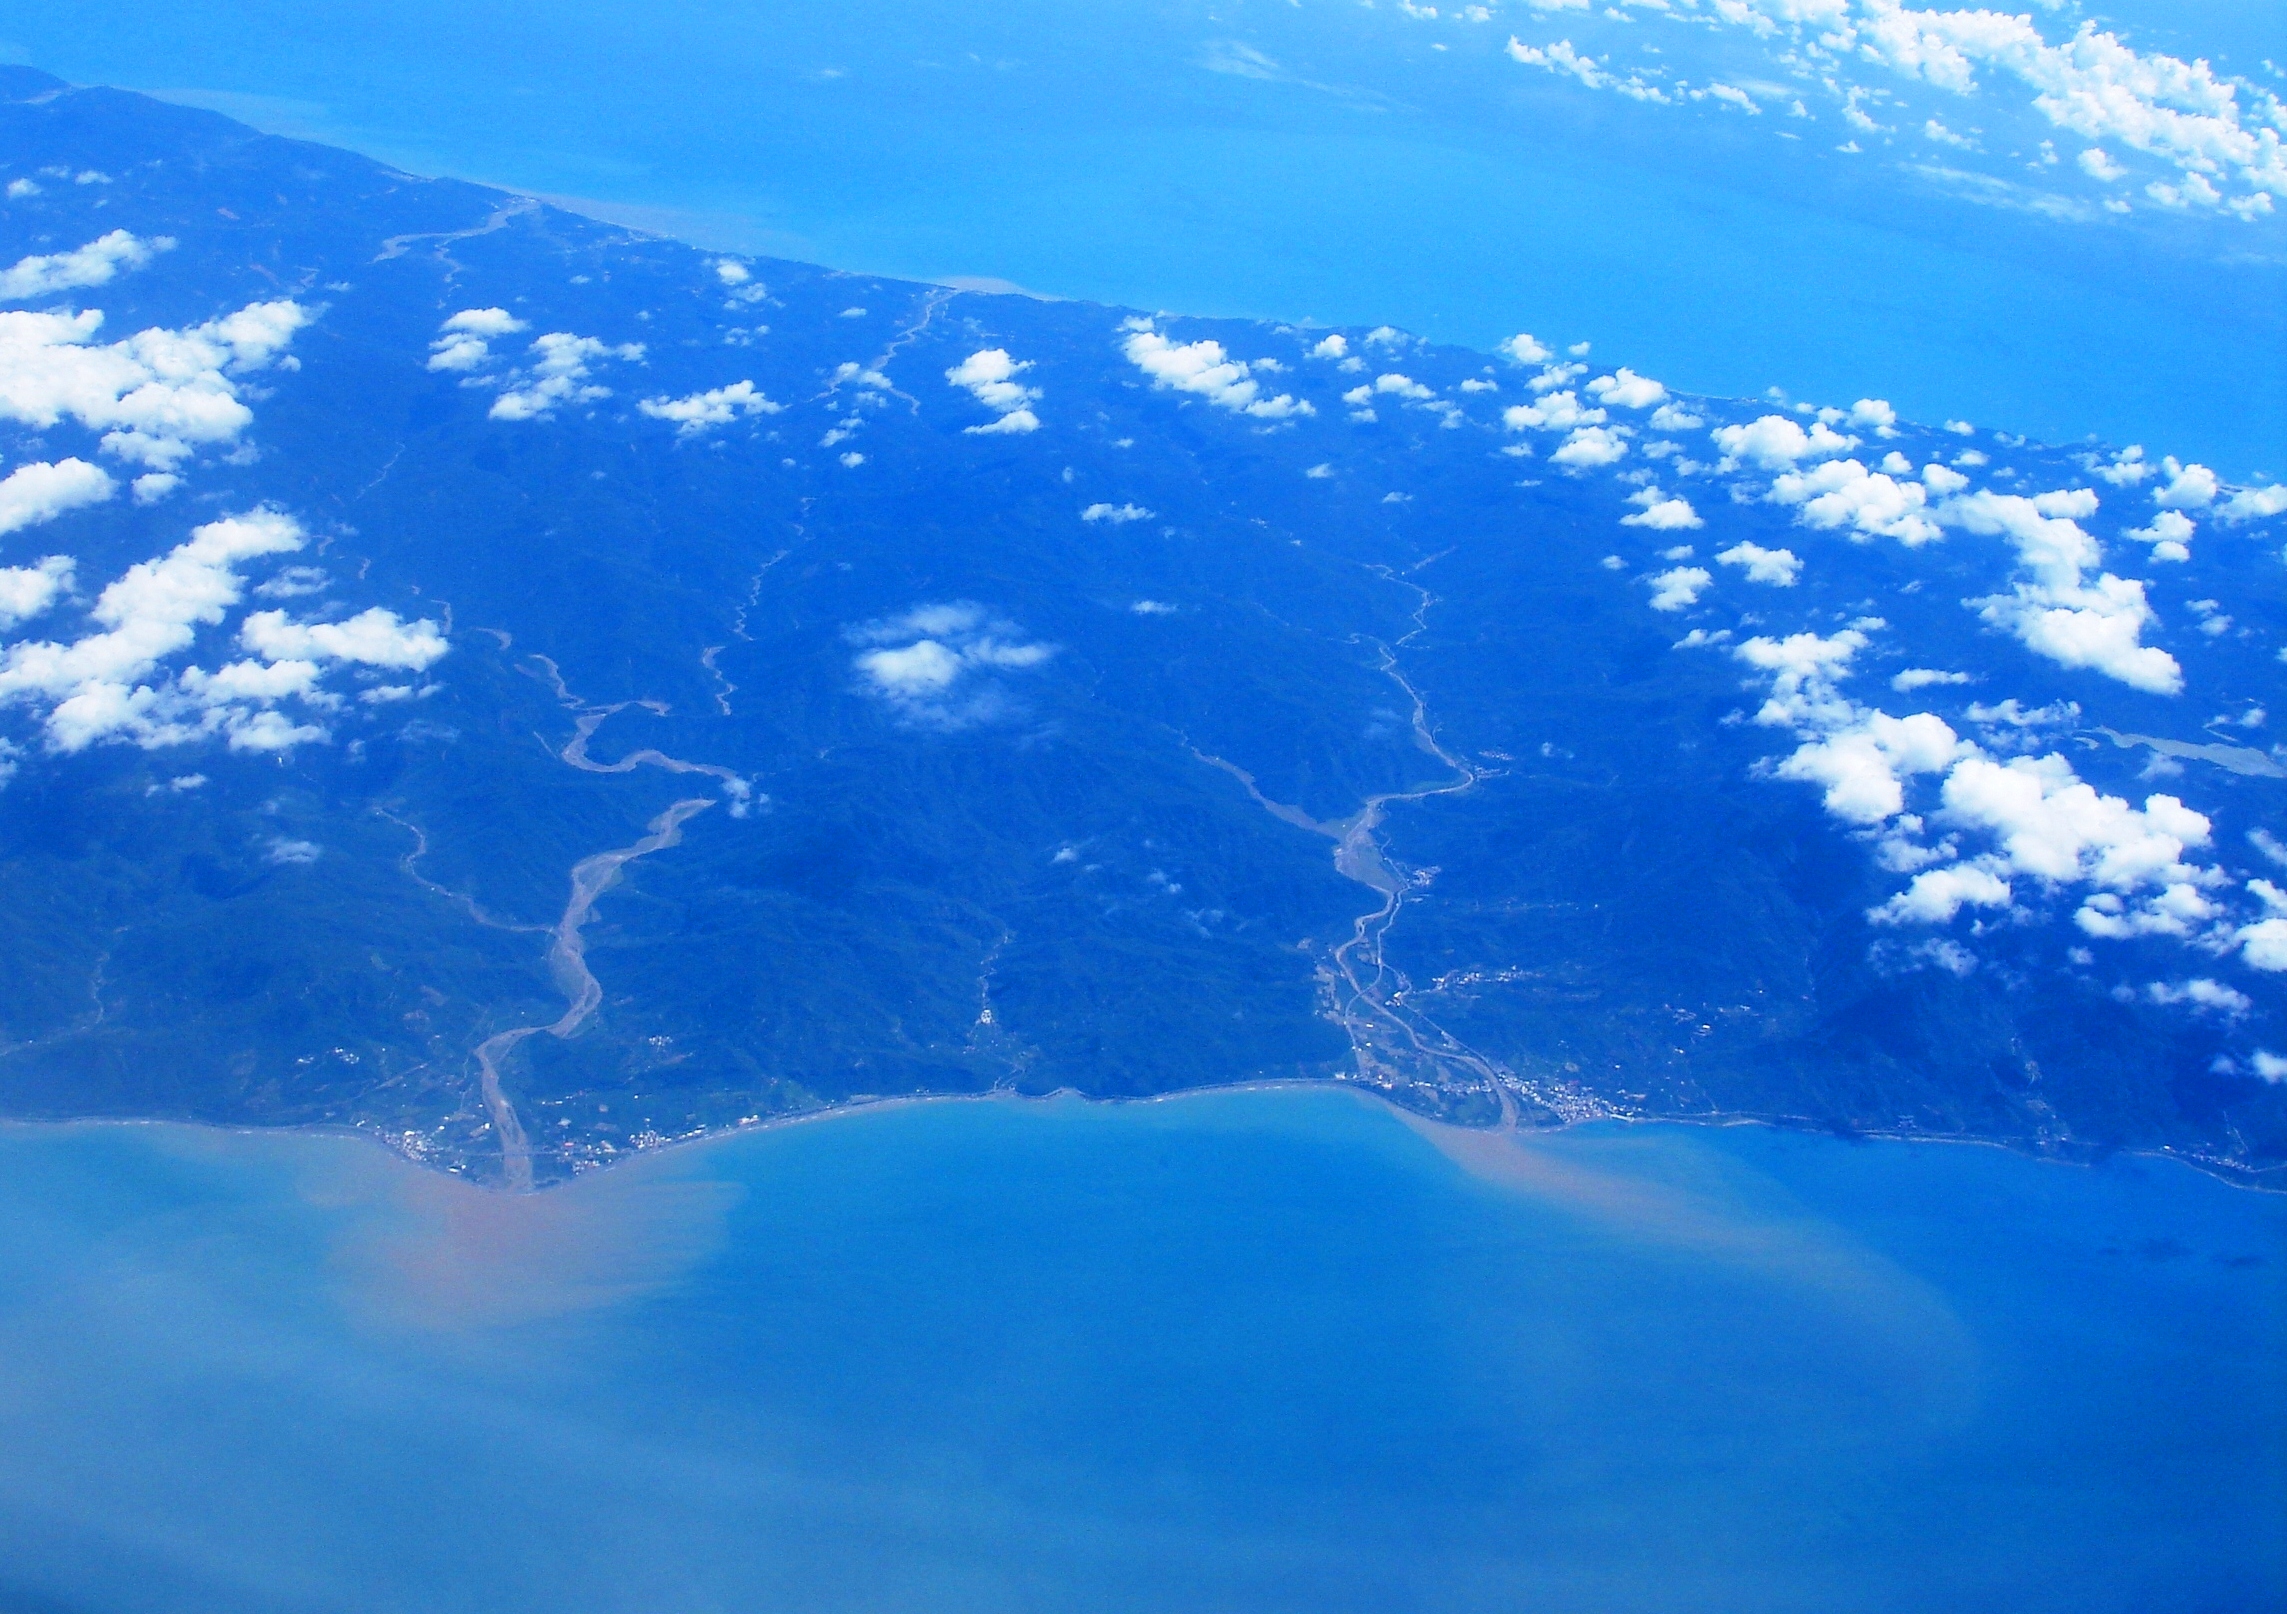
river, mud, sea, pollution, river mouth, mountain, taiwan, heavy rain, sky, blue, daytime, atmosphere, water, cloud, azure, water resources, earth, aerial photography, ocean, world, electric blue, photography, air travel, meteorological phenomenon, vacation, cumulus, wave